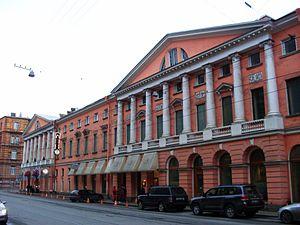
La rue Sadovaïa, ou rue des Jardins, est une rue prestigieuse du centre historique de Saint-Pétersbourg. Percée en 1710, elle est bordée d'anciens hôtels particuliers et d'immeubles de rapport. Elle s'étend sur 4 376 mètres.